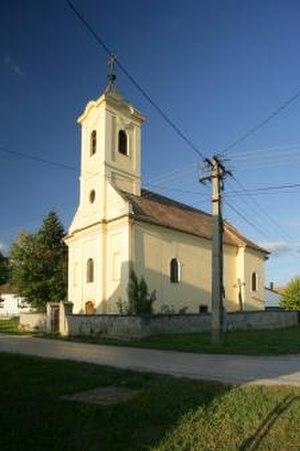
L'éparchie de Buda est une éparchie, c'est-à-dire une circonscription de l'Église orthodoxe serbe. Elle a son siège à Szentendre en Hongrie et, en 2016, elle a à sa tête l'évêque Lukijan.
Magyarbóly est un village et une commune du comitat de Baranya en Hongrie.